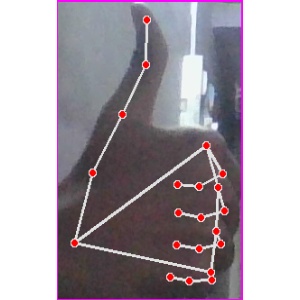
अक्षर: थ